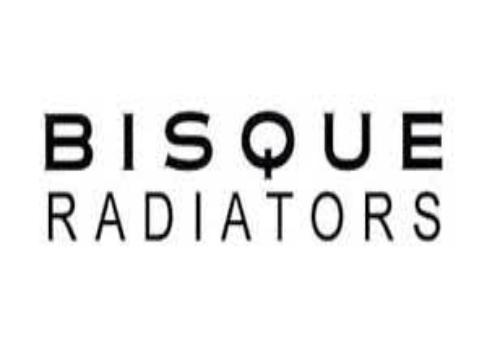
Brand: bisque
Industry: Necessities